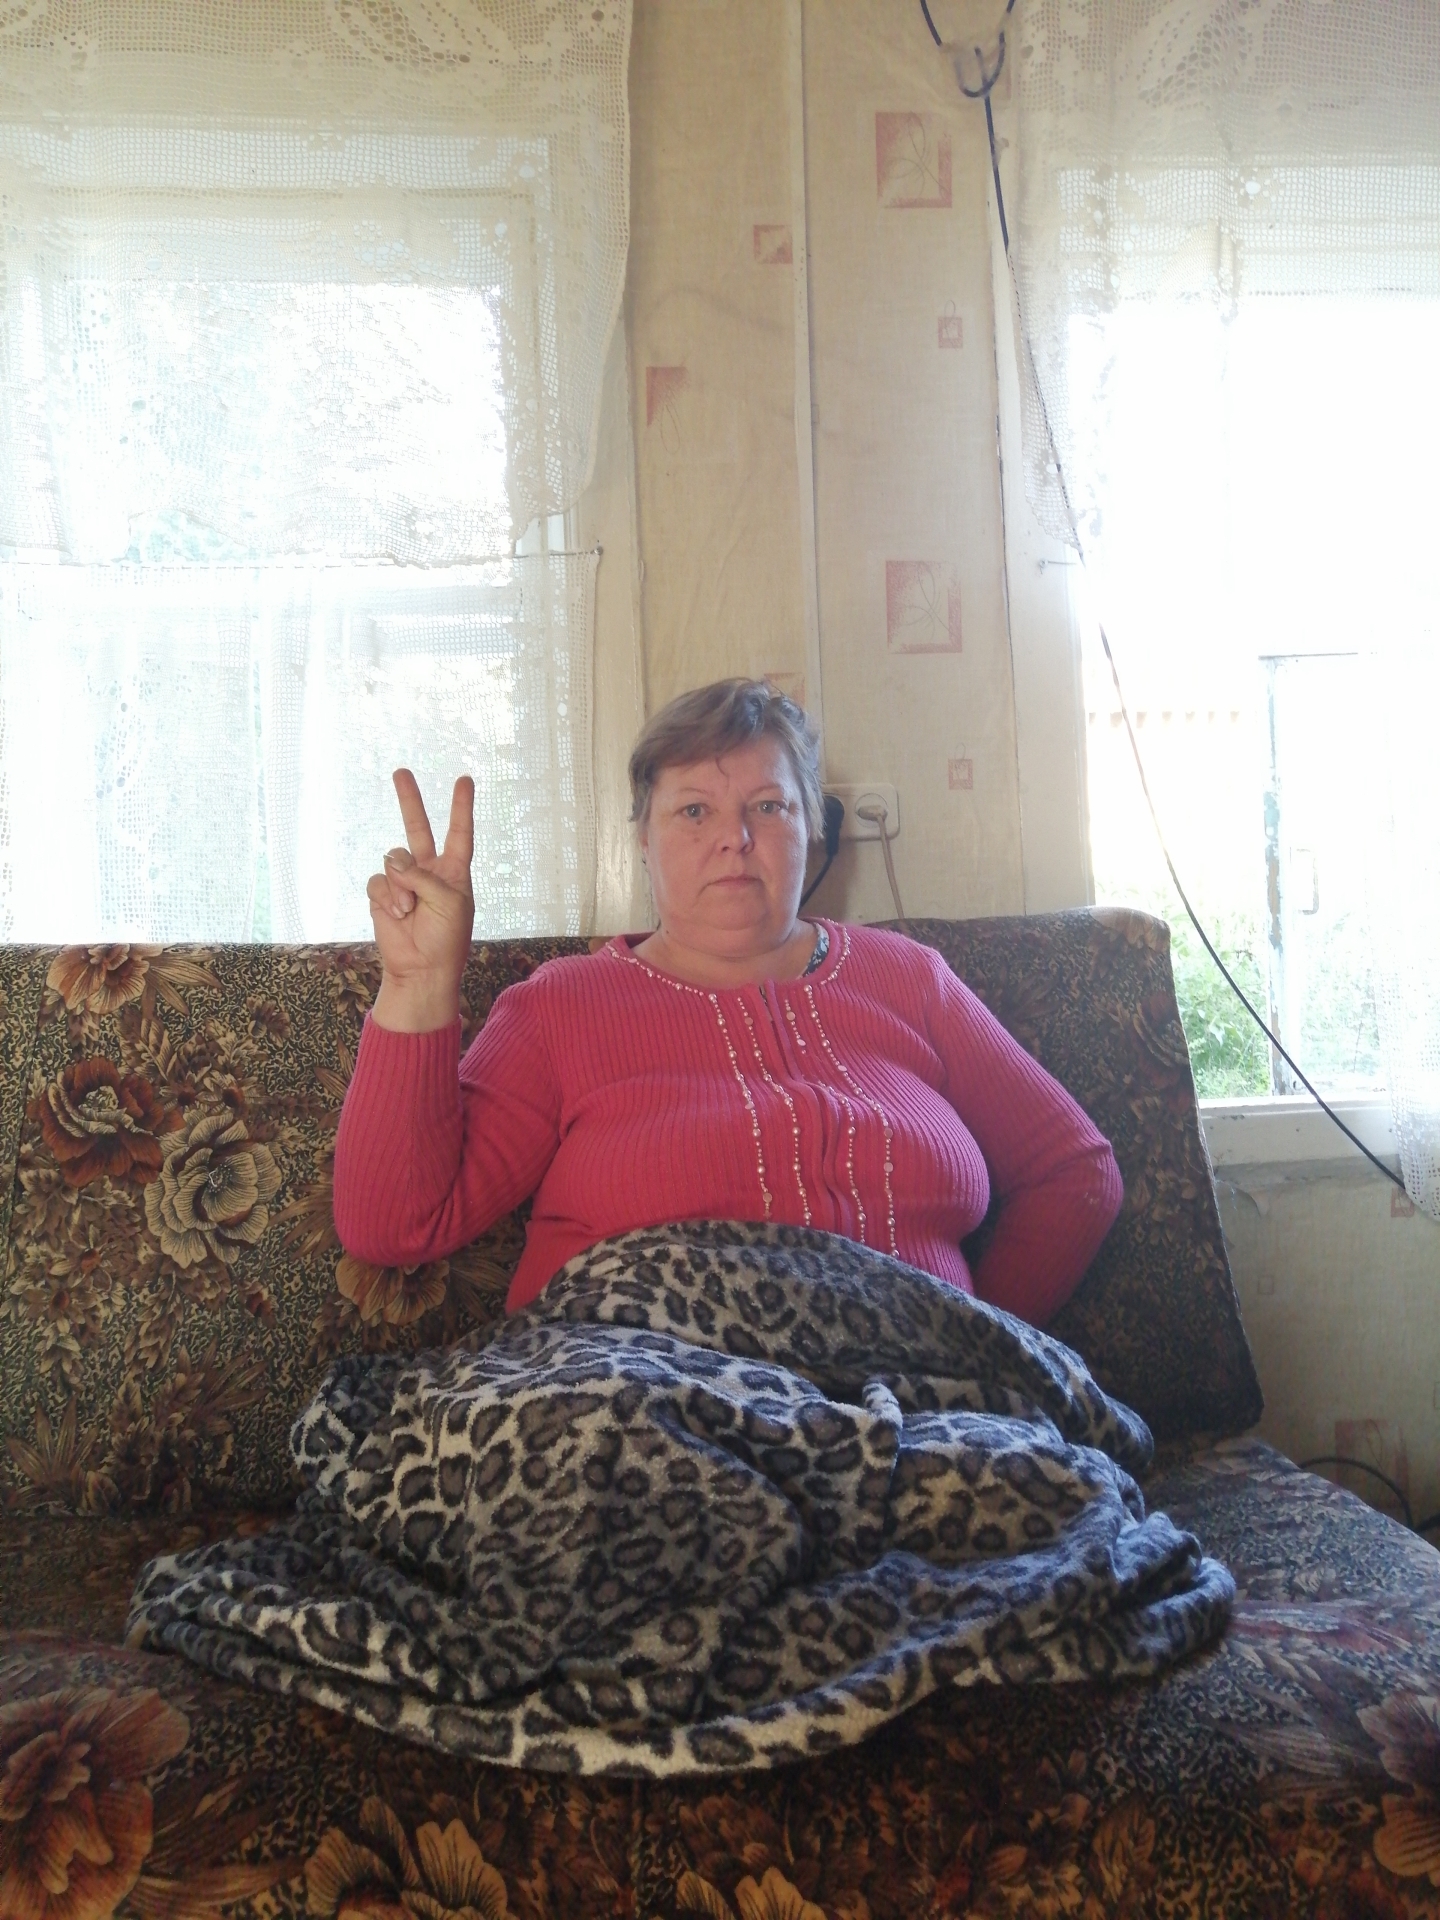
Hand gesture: peace